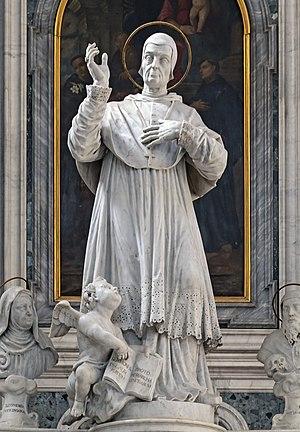
Cette liste concerne des saints reconnus comme tels par l'Église catholique qui ont vécu au XVᵉ siècle.
La Basilique Cathédrale Santa Maria Assunta est la troisième cathédrale de la ville de Padoue bâtie sur le même emplacement.